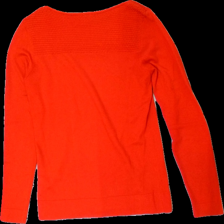
View: back
Type: Sweater
Category: Ladies
Brand: Esprit
Colors: Red
Material: 54% polyester 46% cotton
Cut: Regular
Size: M
Season: All
Damage location: top center
Damage 2 location: bottom center
Damage 3 location: middle left
Price range: <50
Recommended usage: Export
Description: svarta röd tröja, mycket nopprig över hela